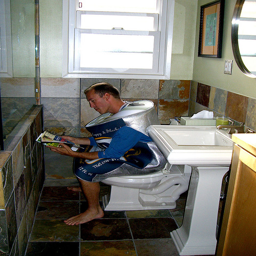
A ,man in a berr can costume sitting on a toilet
A guy sitting on a toilet reading a book.
A man sits on a toilet and reads a magazine.
A person dressed in a costume is having a good time.
A man is sitting on a toilet reading a magazine.